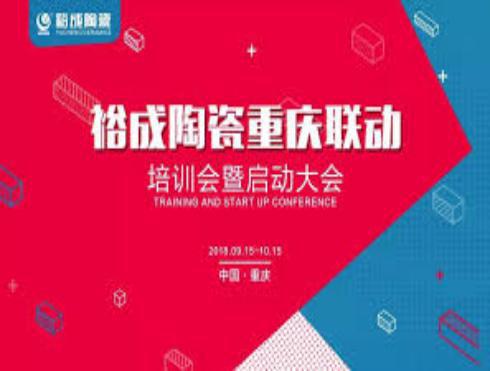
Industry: Others